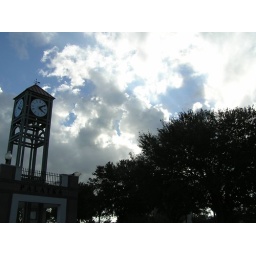
over the clock tower